Separatism in the Philippines

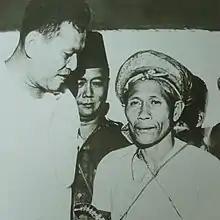
President Ramon Magsaysay with Hadji Kamlon.

More secessionism continued after the United States granted the Philippines full independence on July 4, 1946. Hadji Kamlon launched a rebellion. As a response Sulu's Representative Ombra Amilbangsa filed House Bill No. 5682 in the House of Representatives during the 4th Congress which proposed granting independence for the Sulu islands.